Modern paganism in the United Kingdom

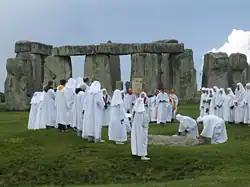
Druids' ritual at Stonehenge.

During the Iron Age, Celtic polytheism was the predominant religion in the area now known as England. Neo-Druidism grew out of the Celtic revival in 18th century Romanticism. Its first organised group was the Ancient Order of Druids, founded in London in 1781 along Masonic lines as a mutual benefit society and still extant today. It is not a neo-Pagan group. It was followed in 1792 by the Gorsedd of Bards of the Isle of Britain, also founded in London. This was the brainchild of Welsh stonemason, student of Welsh language, culture and heritage, and literary forger, Edward Williams, better known by his assumed name, Iolo Morganwg. It also survives to this day, its rituals forming an important part of the annual Welsh National Eisteddfod. Its members included Queen Elizabeth II and former archbishop of Canterbury, Rowan Williams. It is a cultural institution, not a neo-Pagan one. Inasmuch as it has a religious element, that element is Christian. The Ancient Druid Order, founded circa 1909, was the first that could be characterised as neo-Pagan, its founder being influenced by the occult movement of the late 19th century. The Order of Bards, Ovates and Druids, which split from the Ancient Druid Order in 1964, began to develop a more neo-Pagan style of Druidry, partly through the friendship between its founder, Ross Nichols, and the founder of modern Wicca, Gerald Gardner. More overtly Pagan Druid groups began to develop in the UK from the late 1970s onwards. These include the British Druid Order, The Druid Network and numerous other smaller groups.